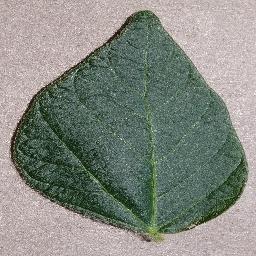
Label: Soybean___healthy